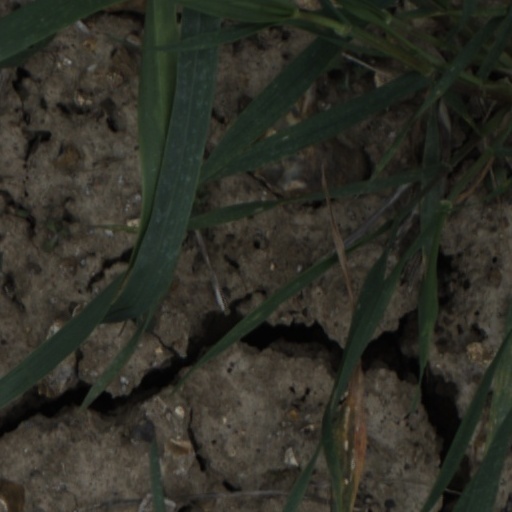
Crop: wheat